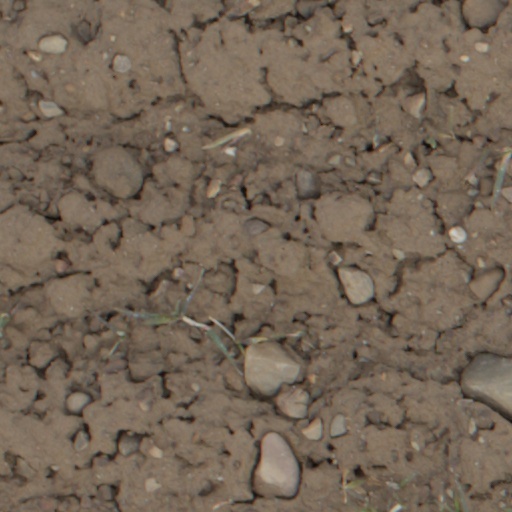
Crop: wheat